Ronald Carroll McDonald

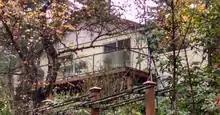
Location in which McDonald claimed all of his crimes took place.

On October 29, 1997, he pleaded not guilty. Danko told the "Seattle Times" that the plea was just a formality and that McDonald would stand by his admission to the crimes. He ultimately pleaded guilty during sentencing on January 9, 1998.